Branislav Ivanović

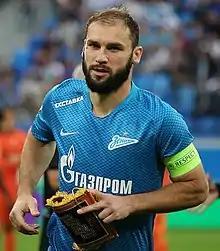
Ivanović with Zenit Saint Petersburg in 2018

Branislav Ivanović (born 22 February 1984) is a Serbian former professional footballer. A versatile defender, Ivanović played as a right back, although he could also play as a centre back.